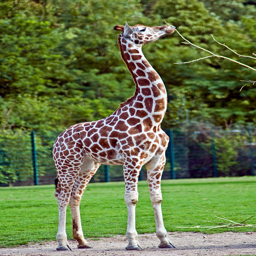
A giraffe trying to eat leaves on the top of a branch
Giraffe eating off a tree branch on an open field.
a giraffe nibbling on a branch of a tree
A giraffe stands and puts a tree branch in its mouth.
a griffa trying to eat leaves that has already been ate